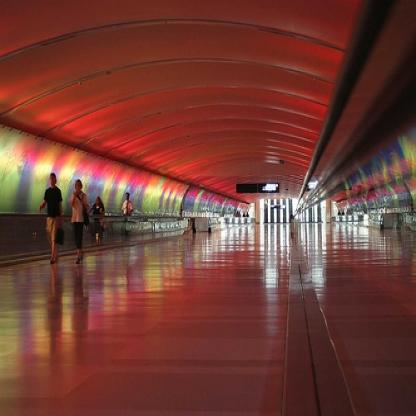
Scene: Indoor